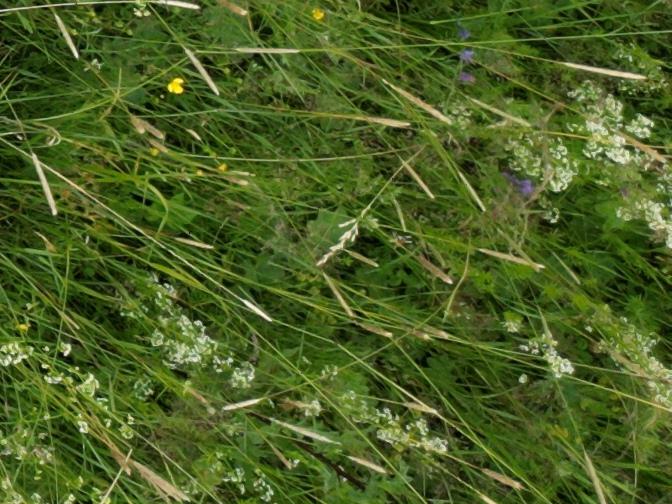
Flowers visible: yarrow flowers, yarrow flowers